Anna Chlumsky

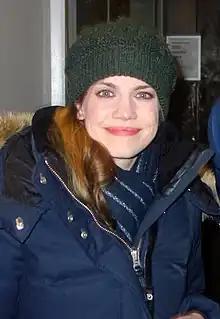
Chlumsky in 2018

Anna Maria Chlumsky (born December 3, 1980) is an American actress. She began acting as a child, and first became known for playing Vada Sultenfuss in the film "My Girl" (1991) and its sequel, "My Girl 2". Following her early roles, she went on hiatus from 1999 to 2005 to attend college.